Teen Lust (2014 film)

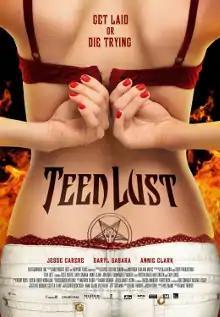
Theatrical release poster

Teen Lust is a 2014 Canadian teen comedy horror film directed by Blaine Thurier and written by Thurier and Jason Stone. The film had its world premiere on 10 September 2014 at the Toronto International Film Festival and stars Jesse Carere, Daryl Sabara and Annie Clark.